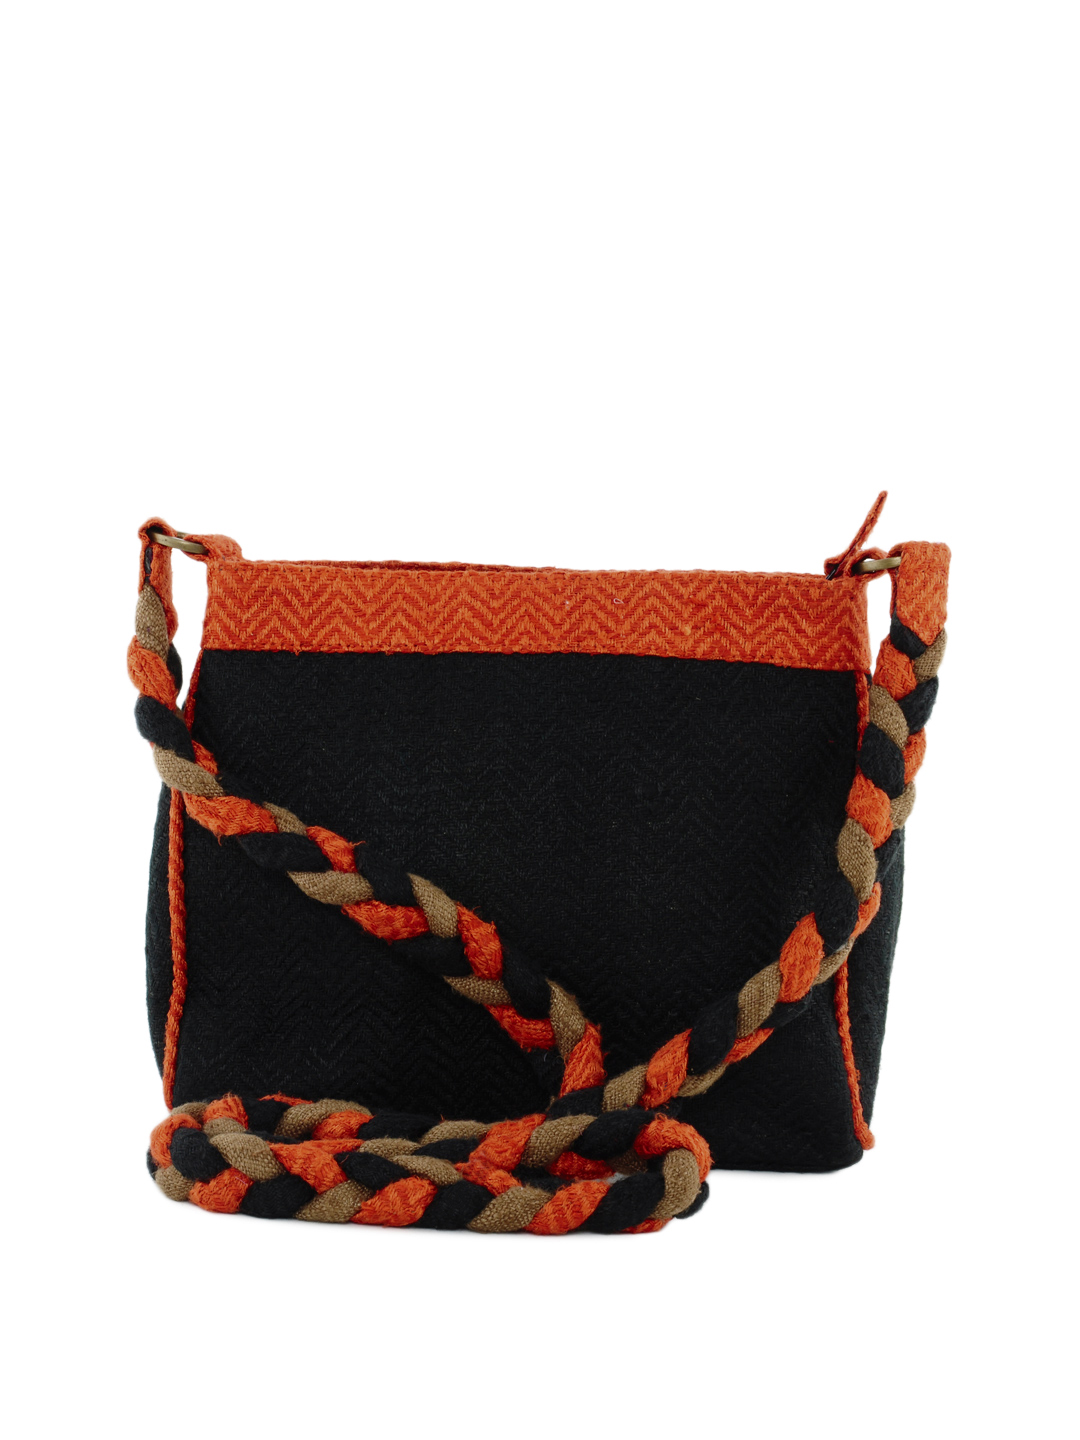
Fabindia Women Black Silk Handbag
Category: Accessories / Bags / Handbags
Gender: Women
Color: Black
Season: Summer 2012
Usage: Casual